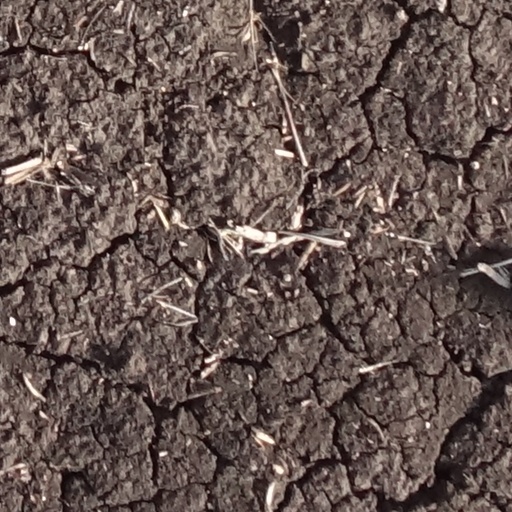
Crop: sorghum